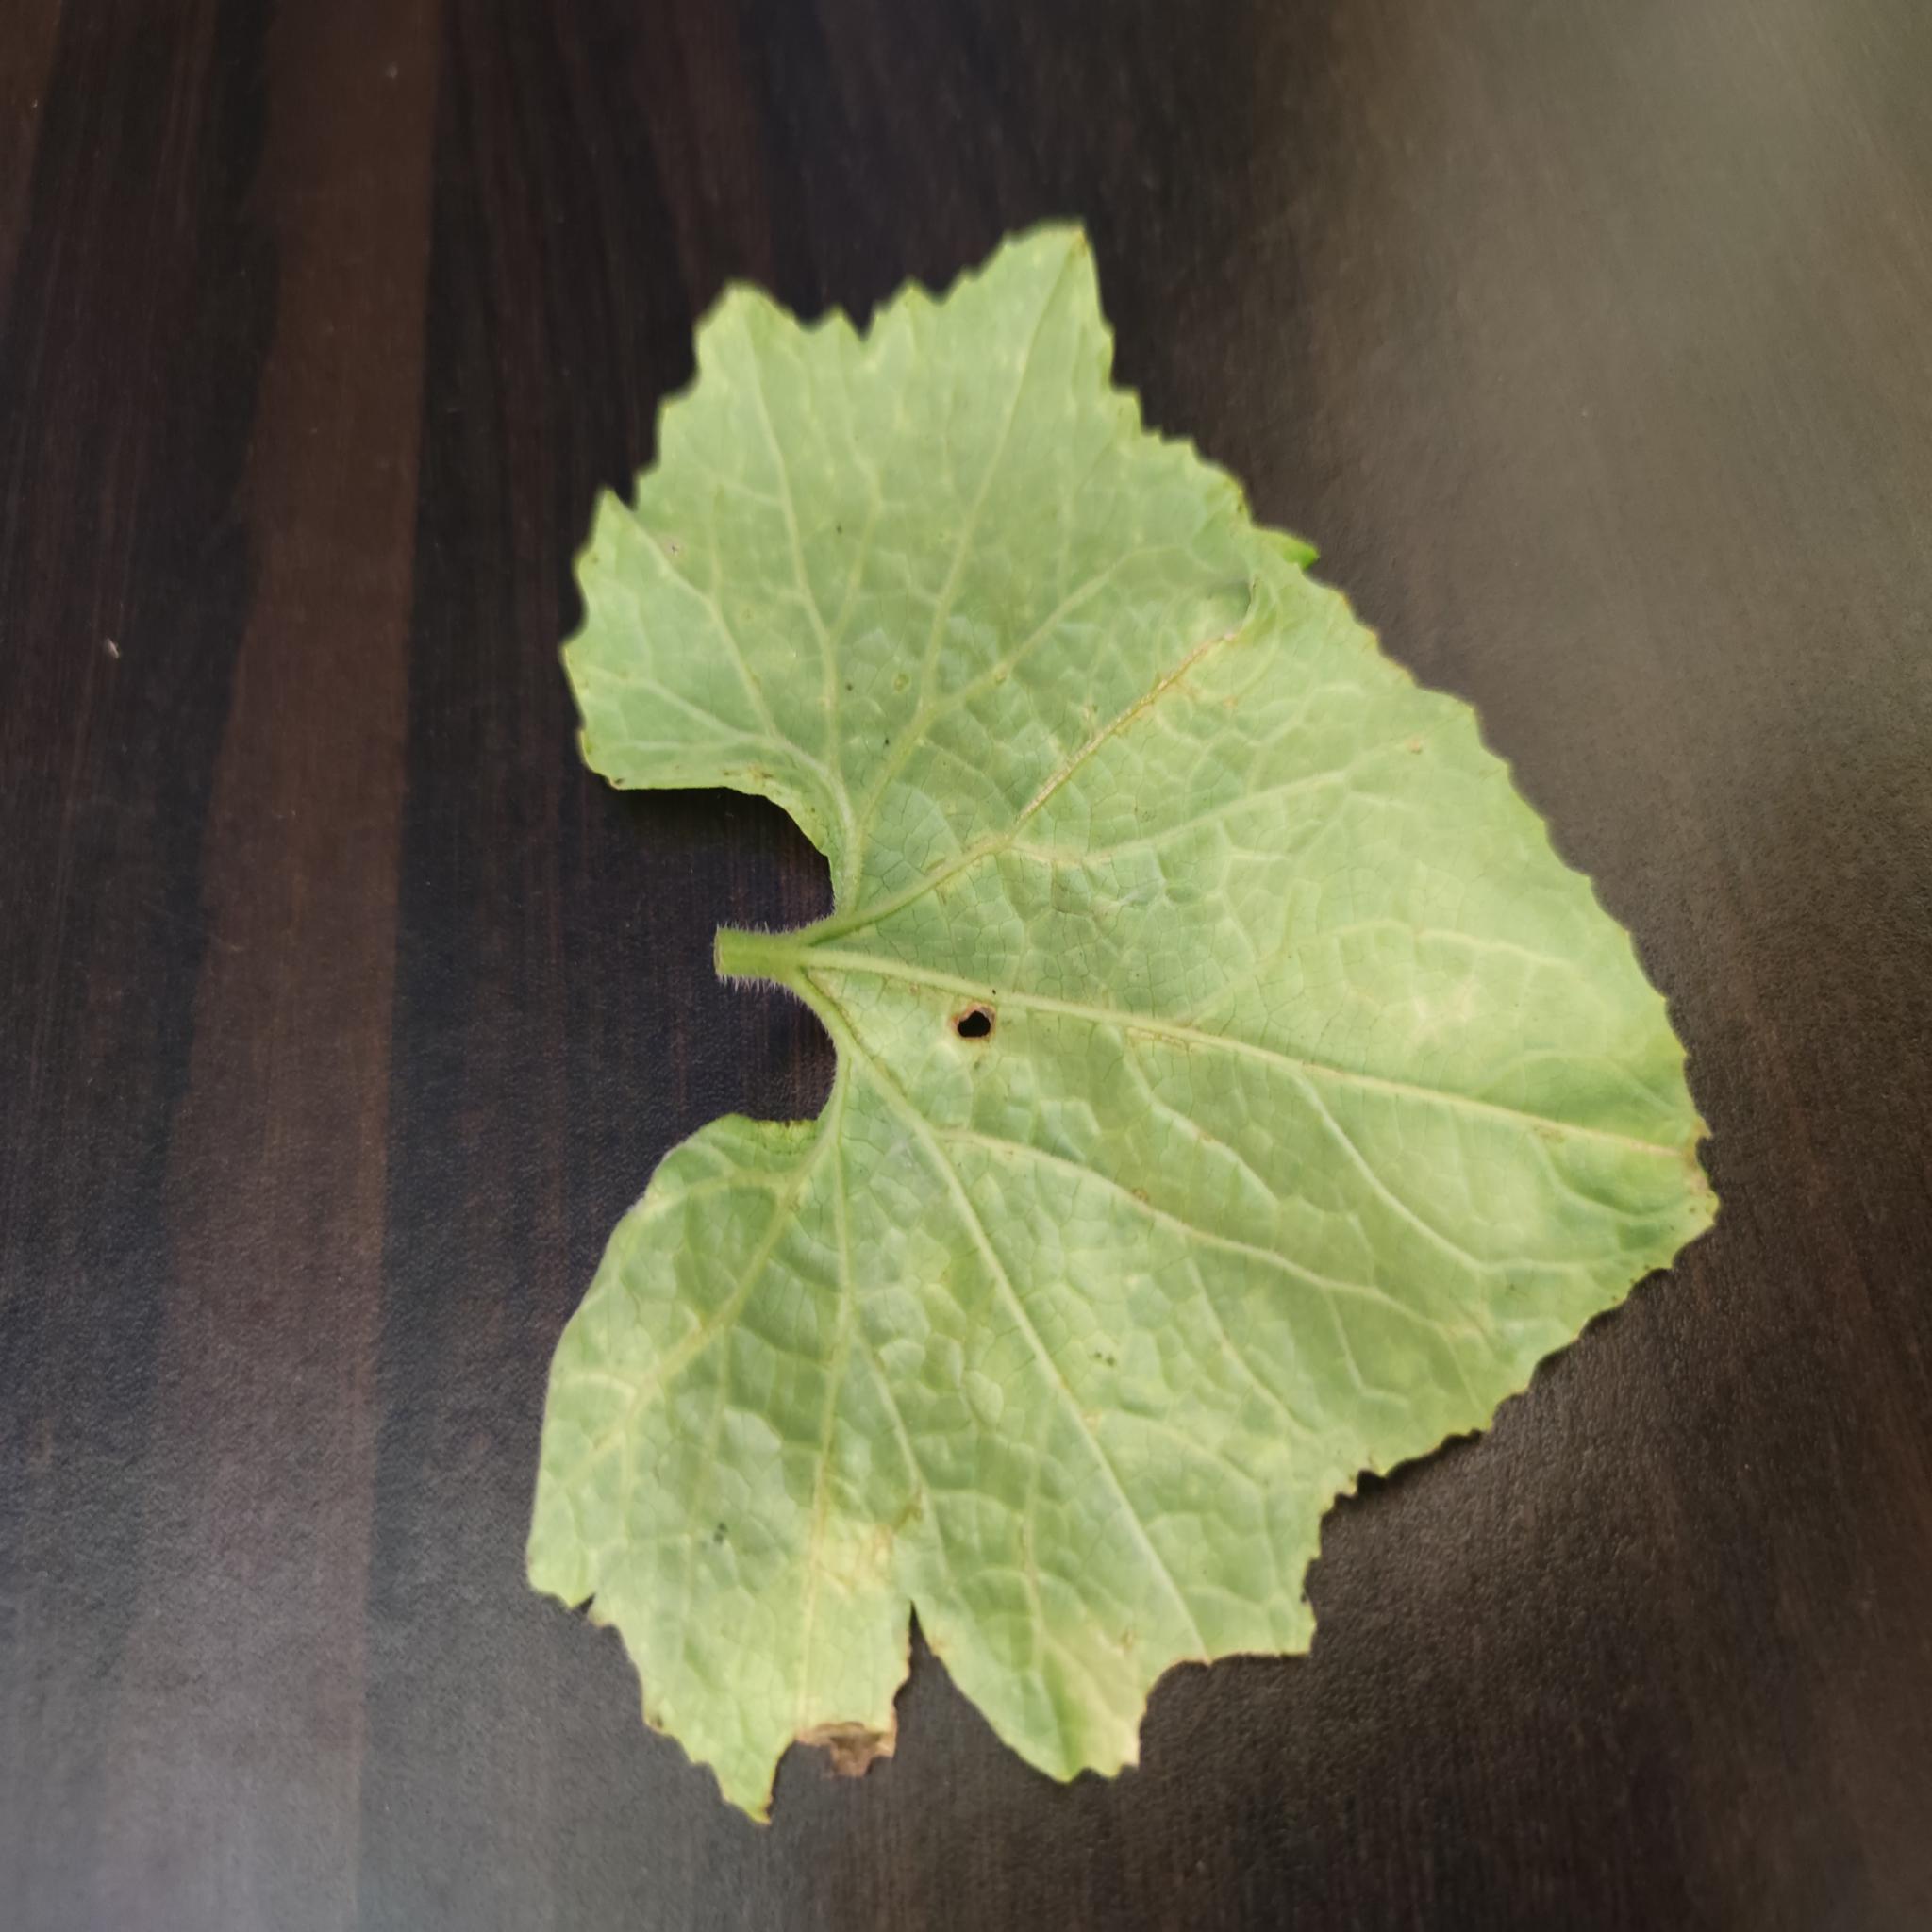
Label: Downy mildew